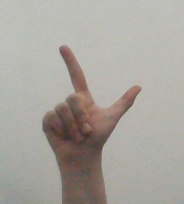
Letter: laam